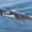
Label: whale